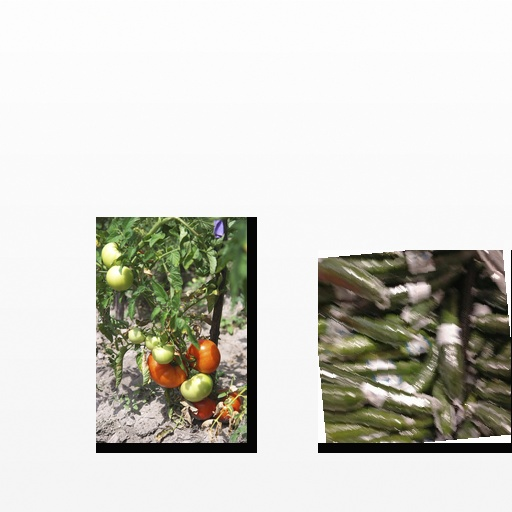
Food items: tomato, cucumber